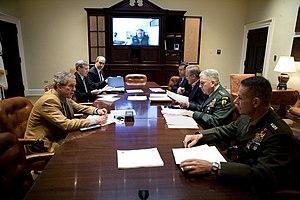
La Roosevelt Room est une salle de réunion dans l'aile Ouest de la Maison-Blanche. Située presque au centre de cette aile, elle est près du bureau ovale. Cette pièce est nommée d'après les deux anciens présidents américains Theodore Roosevelt et Franklin Delano Roosevelt, les deux ayant largement contribué à la conception et à la construction de cette aile Ouest.